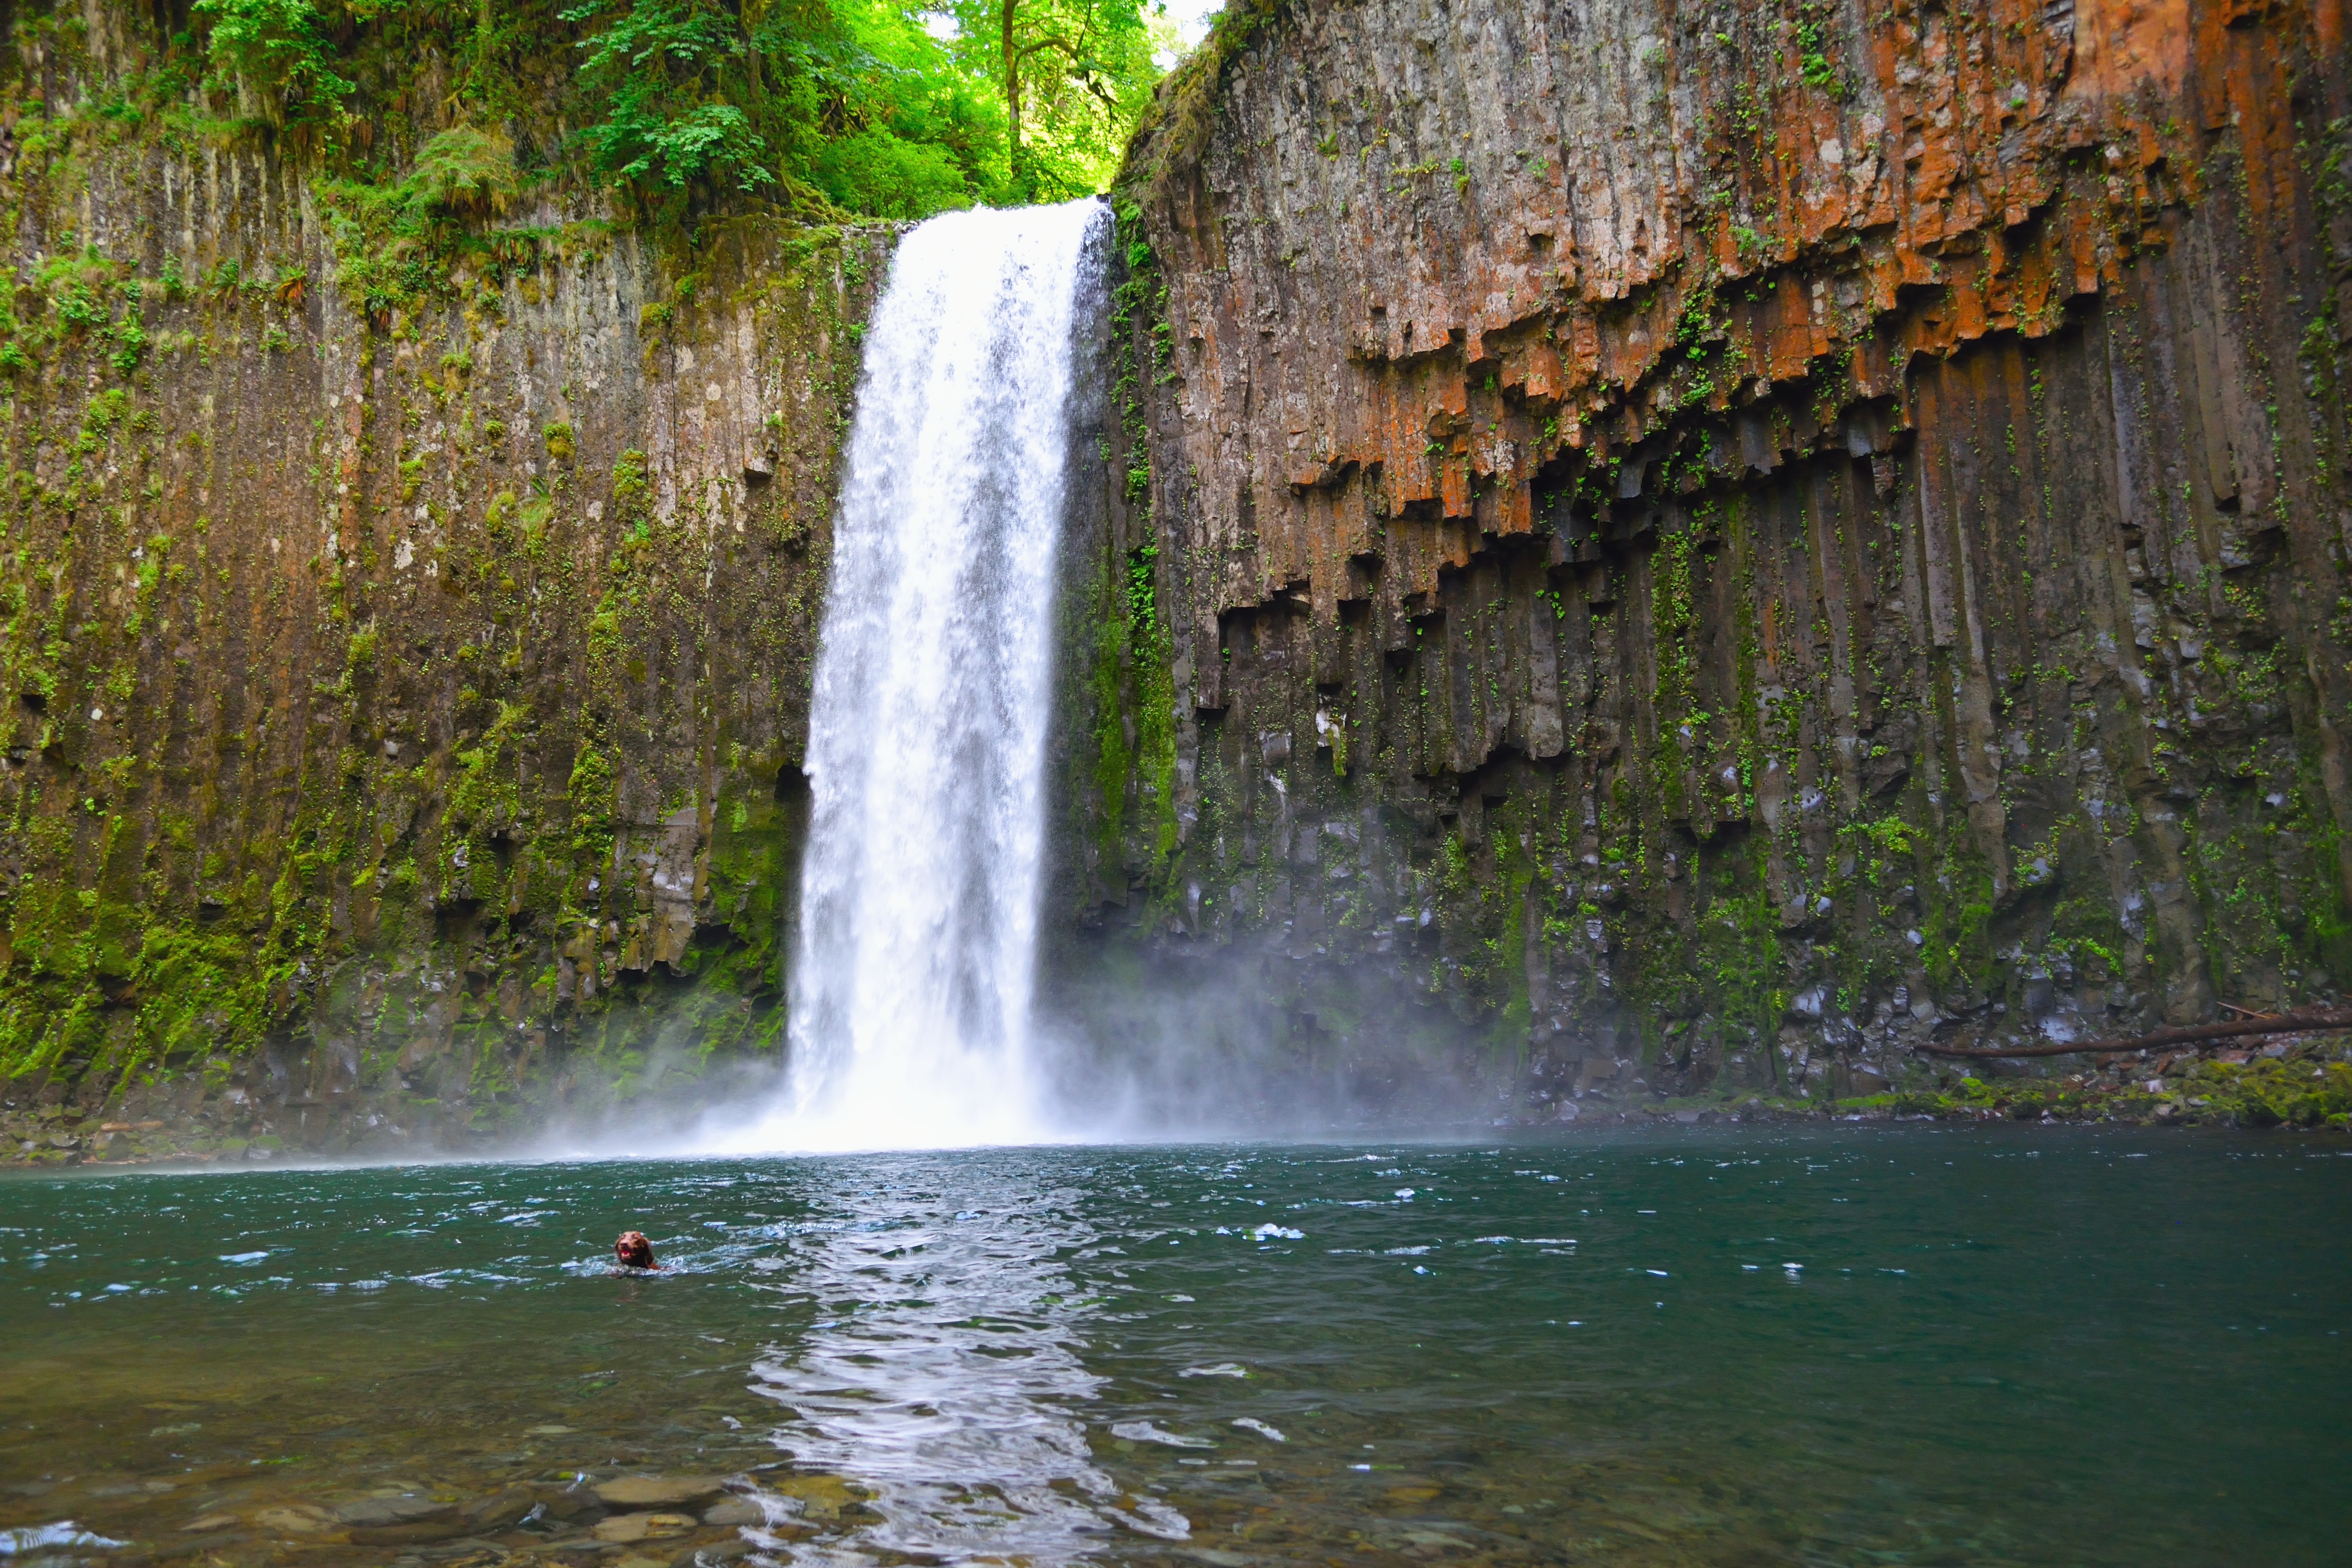
water, nature, rock, waterfall, formation, stream, jungle, autumn, body of water, water feature